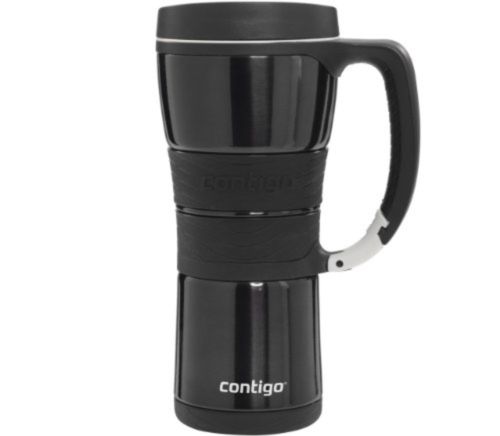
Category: mug